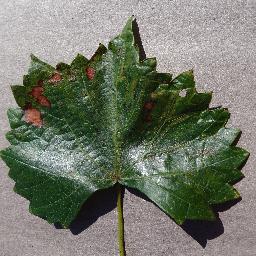
Label: Grape___Esca_(Black_Measles)